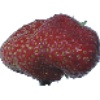
Label: strawberry_wedge